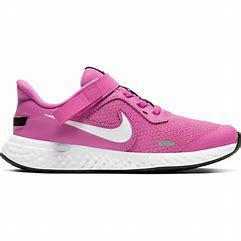
Brand: Nike
Model: Revolution 5